Jon Stewart's 2004 appearance on Crossfire

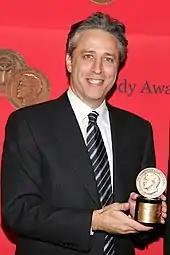
Jon Stewart in 2005, seven months after he appeared on "Crossfire"

On October 15, 2004, American comedian Jon Stewart appeared on CNN's "Crossfire", hosted by media commentators Tucker Carlson and Paul Begala. "The Daily Show", a satirical talk show hosted by Stewart, had released "America (The Book): A Citizen's Guide to Democracy Inaction" earlier that year; in theory, Stewart's appearance on "Crossfire", a show that featured debate between left- and right-wing personalities, was intended to boost sales of the book. Instead, Stewart heavily criticized "Crossfire" on air; as he saw it, the show lacked nuance and was instead an outlet for partisan hackery. Both hosts pushed back on Stewart's criticisms, but Carlson in particular traded more personal blows with him, with the two insulting each other on air while Begala attempted to steer the show back on track. After the segment, Stewart went backstage with Begala to continue the conversation in a calmer manner.